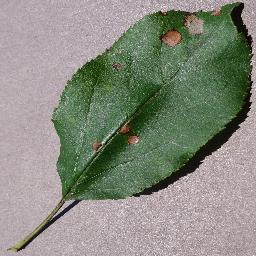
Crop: apple
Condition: black_rot